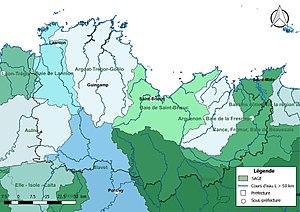
Carte des schémas d'aménagement et de gestion des eaux (SAGE) concernant le département des Côtes-d'Armor (France) au 1er janvier 2018.
Le réseau hydrographique des Côtes-d'Armor est l'ensemble des éléments naturels ou artificiels, drainant le territoire du département des Côtes-d'Armor. Il regroupe ainsi des cours d'eau ou canaux situés entièrement ou partiellement dans les Côtes-d'Armor.